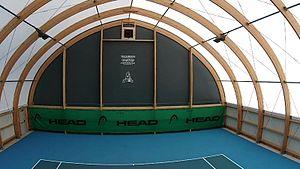
un nouveau court
Saint-Julien-du-Sault est une commune française située dans le département de l'Yonne, en région Bourgogne-Franche-Comté.